Ford Orion

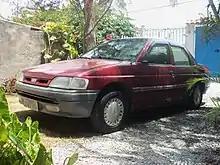
Brazilian built 1994 Ford Verona/Orion.

On 19 September 1993, 10 years after its launch, Ford retired the Orion nameplate, and the Escort nameplate was used on all bodystyles. This was a move that Vauxhall had previously taken with the Belmont name back in September 1991. Sales of the Escort badged saloon were not as strong as those achieved by the Orion, as saloons of this size continued to fall in popularity throughout the 1990s. The slow-selling Escort saloon was eventually discontinued in October 1998, along with the convertible model after the launch of the Focus saloon, although the 5-door hatchback and estate versions lasted until July 2000 and the van lasted until 2002.